John Leonard Riddell

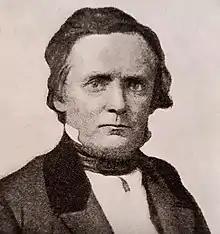

John Leonard Riddell (February 20, 1807 – October 7, 1865) was a science lecturer, botanist, geologist, medical doctor, chemist, microscopist, numismatist, politician, and science fiction author in the United States. He was born in Leyden, Massachusetts, the son of John Riddell and Lephe Gates. He received his B.A. and M.A. at Rensselaer Polytechnic Institute from professor Amos Eaton and his M.D. from Cincinnati College in 1836.